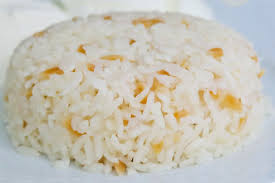
Yemek: pirinc_pilavi